Shrew (stock character)

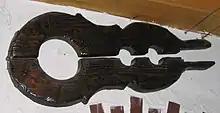
A shrew's fiddle, was used as mobile stock for women in Austria and Germany during the Middle Ages. The large hole was for the neck with the smaller holes being for the wrists.

By the middle 16th century, the opposing extremes of wifely personality traits were contrasted as "shrew" vs. "sheep". The earliest-known formal definition of "shrew" as applied to people is Samuel Johnson's, in the 1755 "A Dictionary of the English Language": "peevish, malignant, clamorous, spiteful, vexatious, turbulent woman". He described the use of the word in reference to males as "ancient", but also quoted Shakespeare using it to satirise a man by likening him to the shrewish woman central to his play: "By this reckoning, he is more shrew than she." ("Cf." modern use toward men of other female-targeted slurs like "bitch".)